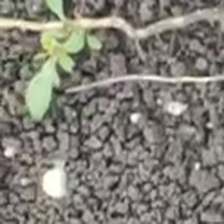
Weed species: Digitaria_SP_(Digitaria Sanguinalis )